Sky position (RA, Dec in degrees): 18.158, 0.08632
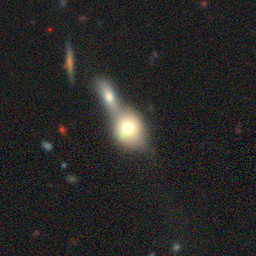
Galaxy morphology: Merging Galaxies